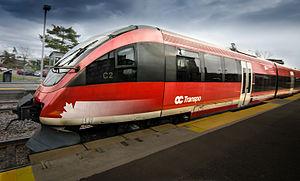
La ligne Trillium est une ligne de train léger du réseau d'O-Train à Ottawa.